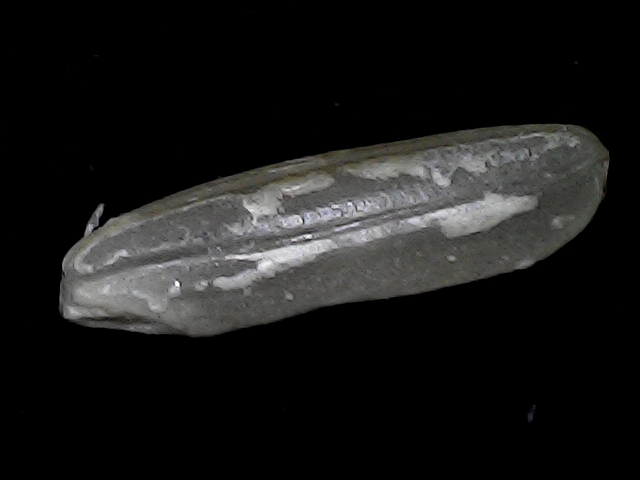
Rice variety: BD85